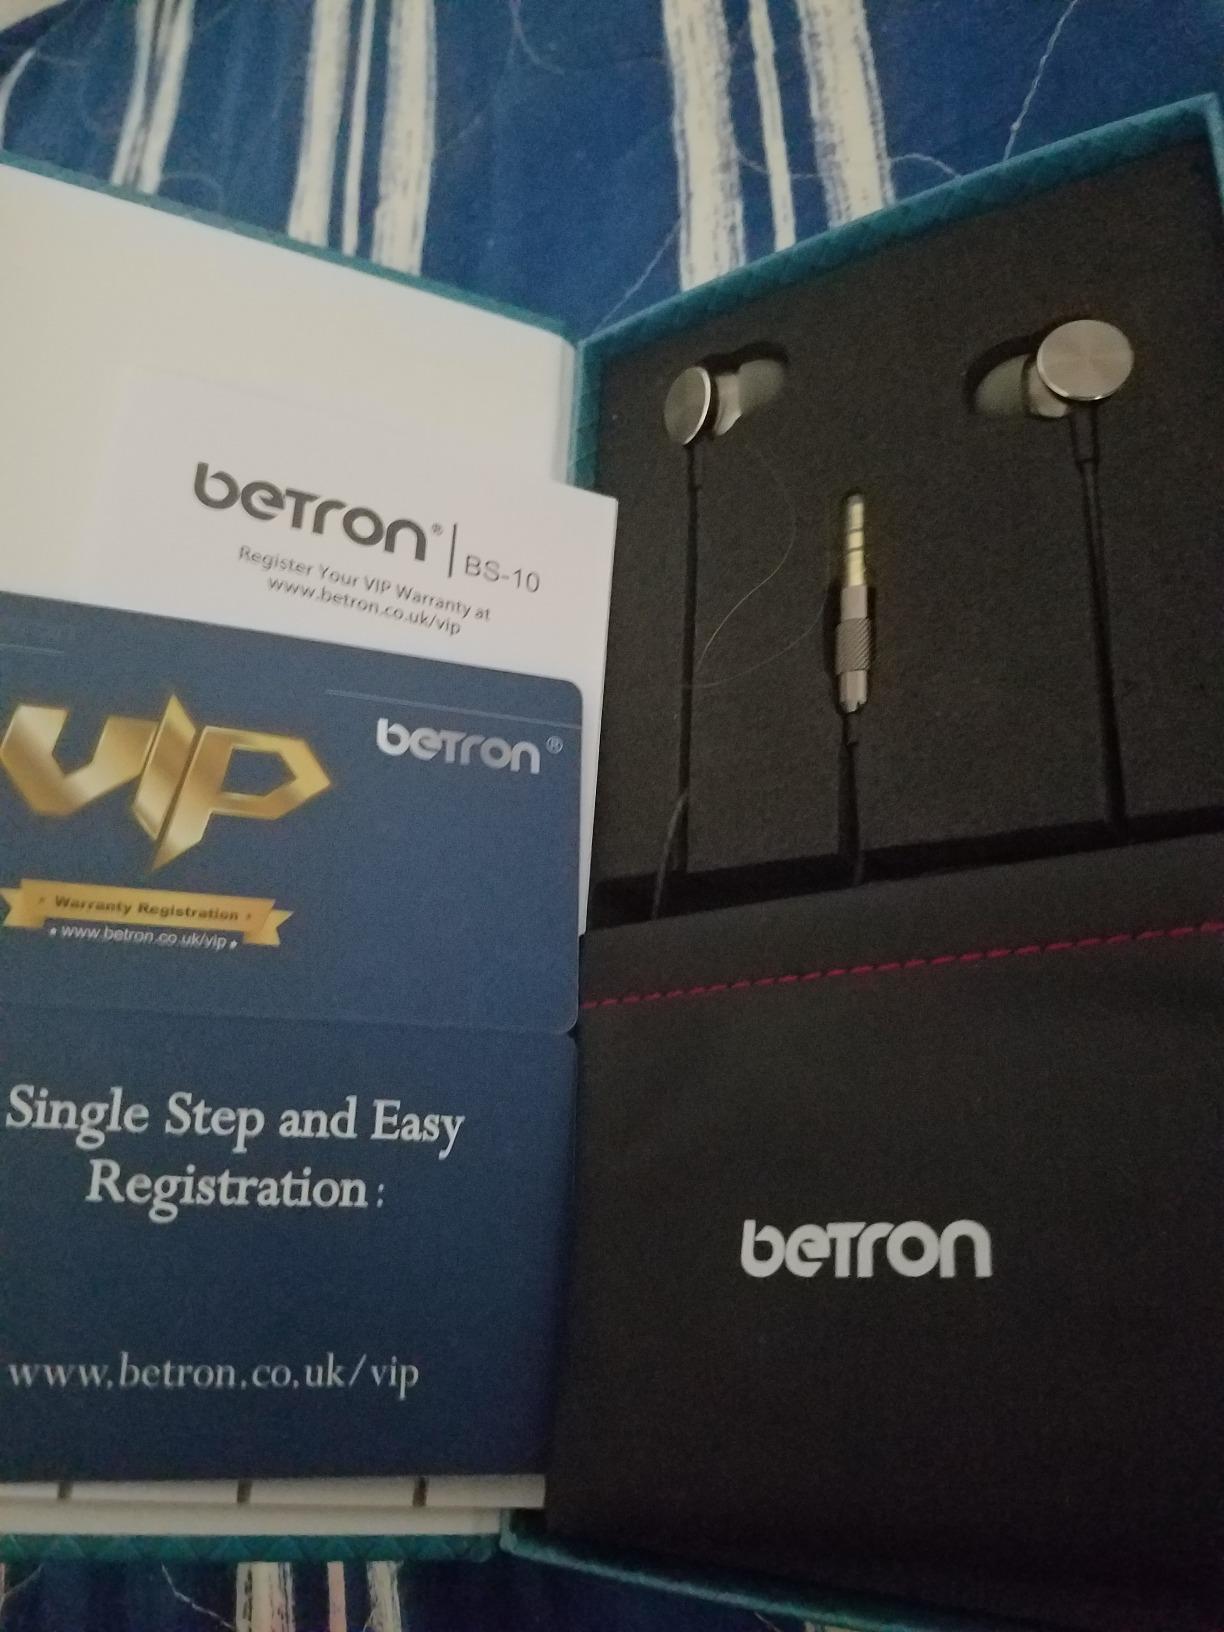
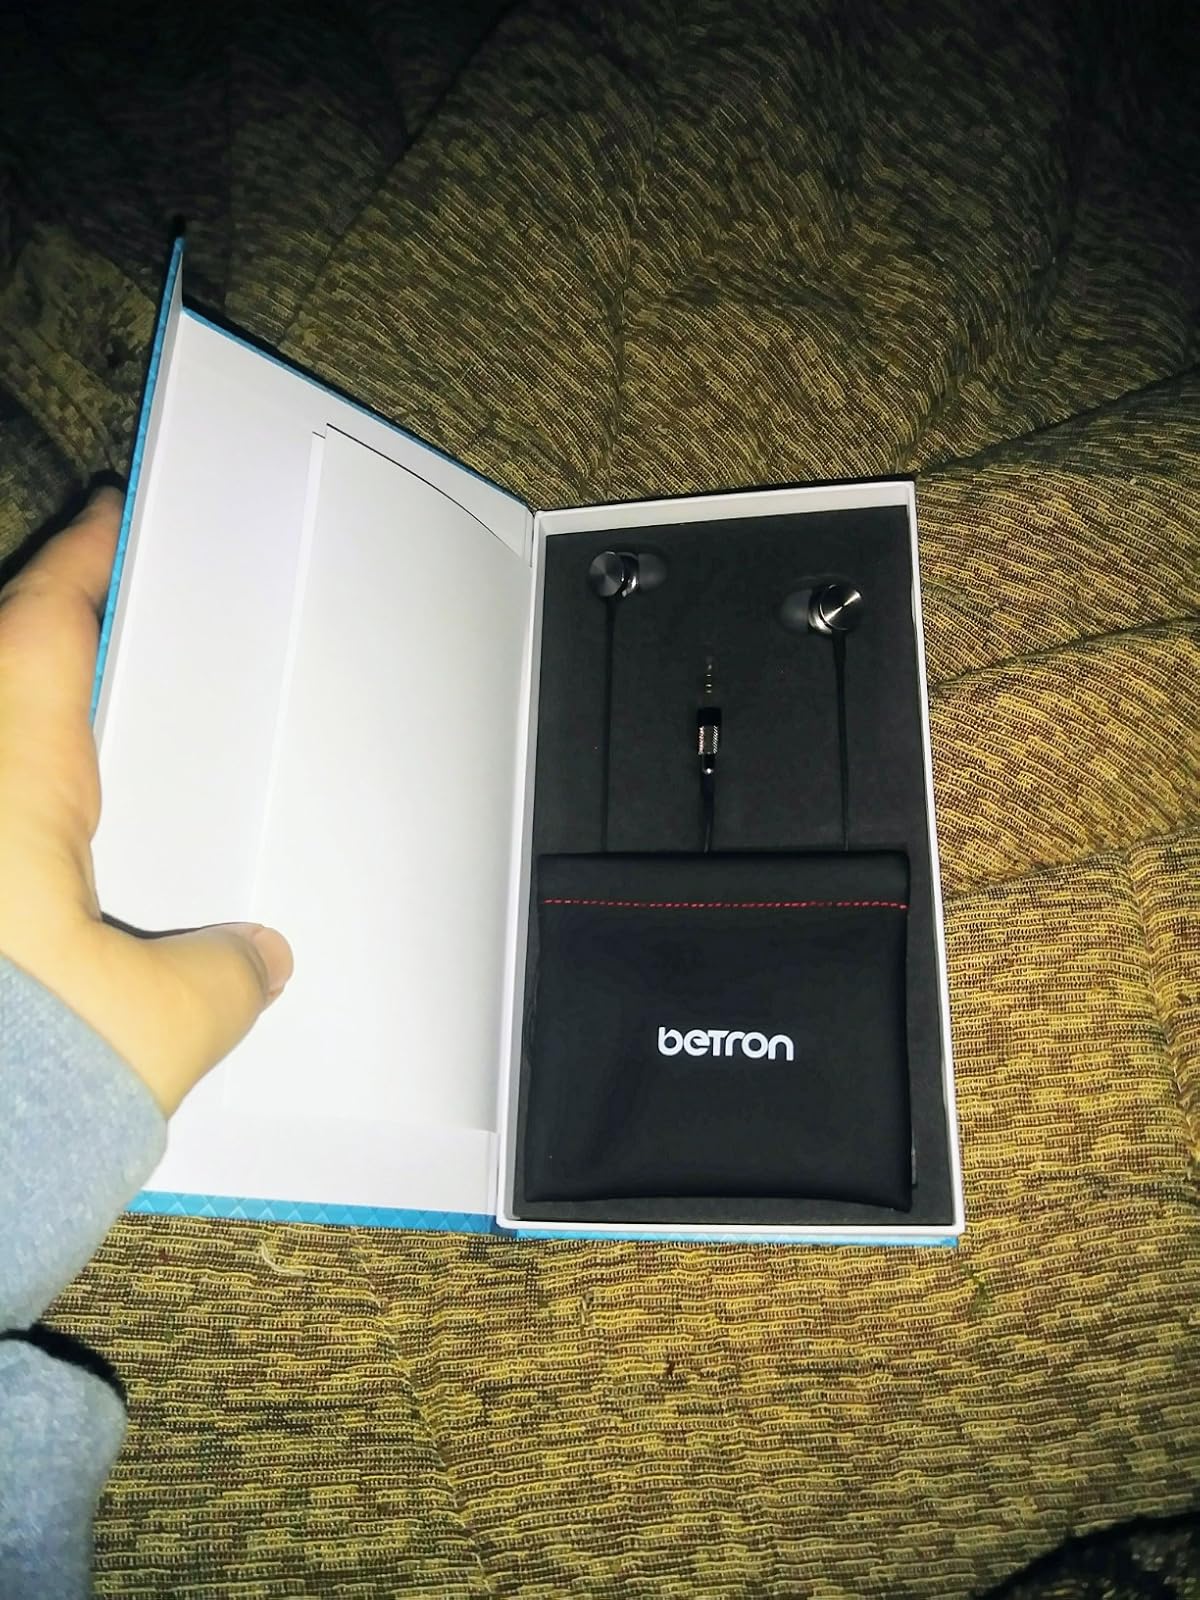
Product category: headphones
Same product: yes